Elephants in ancient China

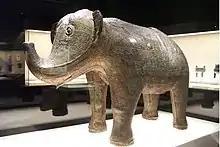
Bronze wine vessel in the form of an elephant

The existence of elephants in ancient China is attested both by archaeological evidence and by depictions in Chinese artwork. Long thought to belong to an extinct subspecies of the Asian elephant named "Elephas maximus rubridens", they lived in Central and Southern China before the 14th century BC. They once occurred as far north as Anyang, Henan in Northern China. The elephant is mentioned in the earliest received texts, including the "Shijing", "Liji", and "Zuozhuan." The oracle bone script and bronzeware script glyphs for elephant are pictographic depictions of an animal with a long trunk. Their modern descendant is the regular script character 象 (Standard Modern Chinese, "xiàng").